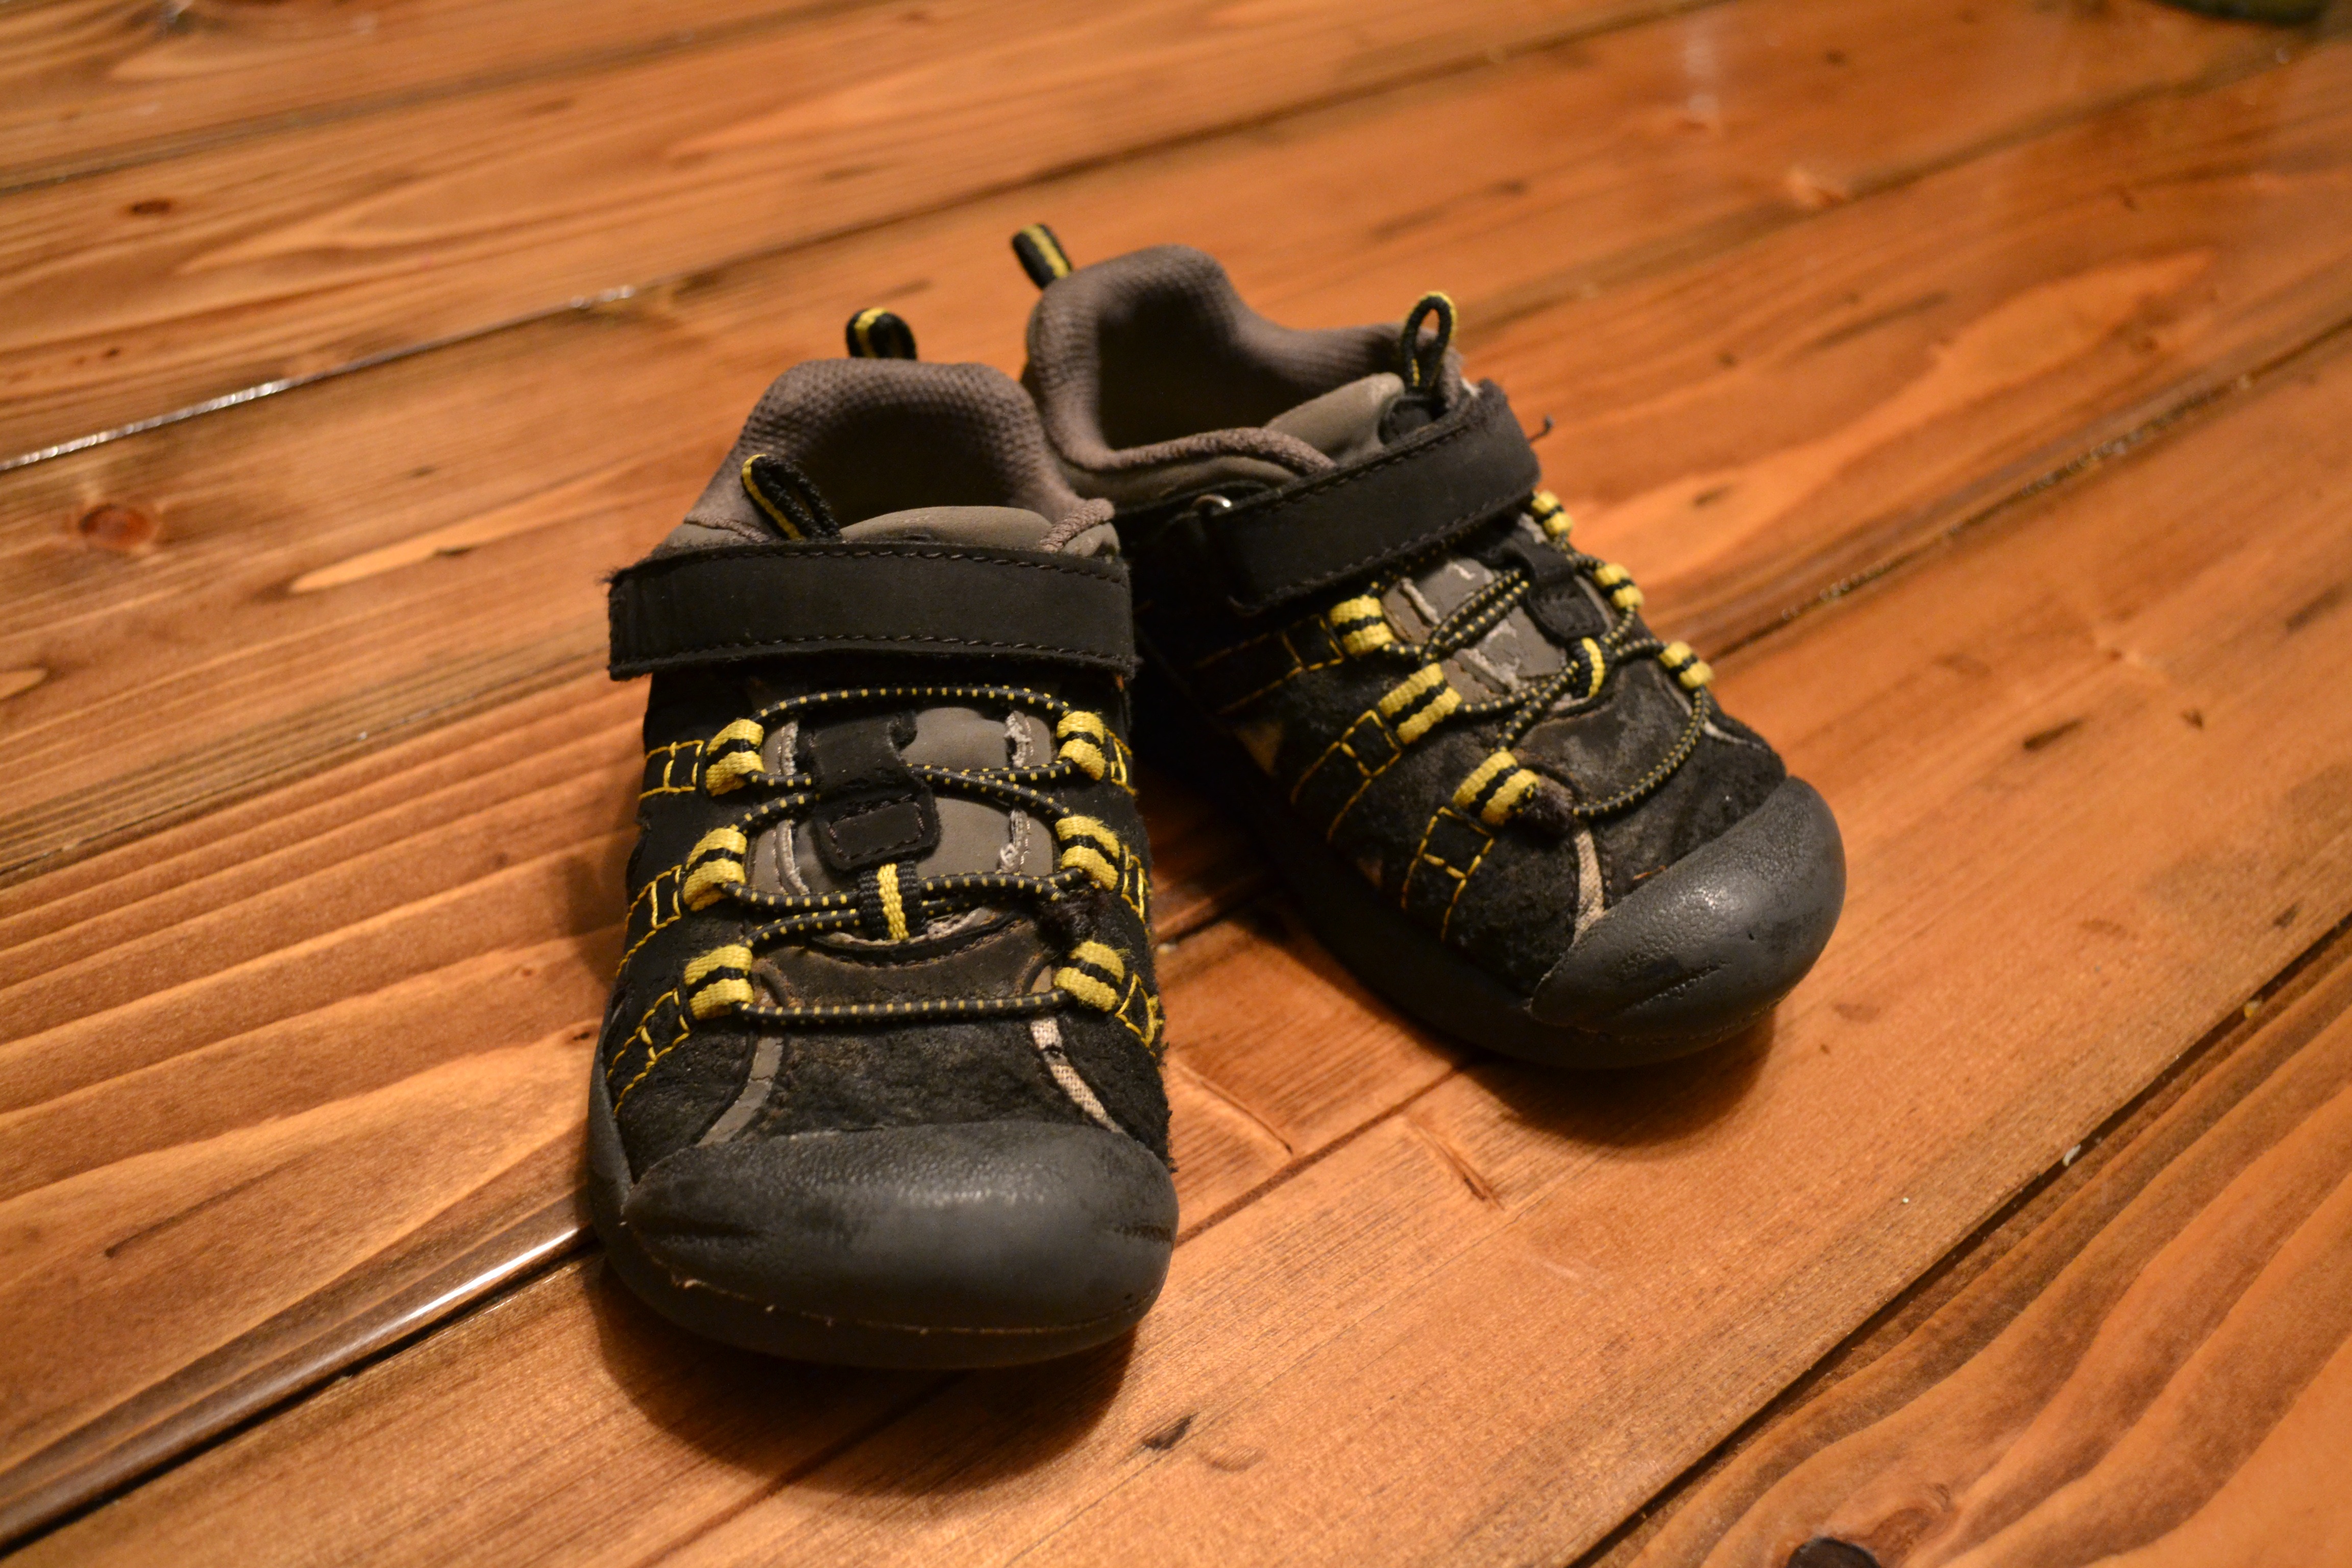
shoe, feet, boy, leg, child, black, yellow, shoes, kids, children, sneakers, footwear, outdoor shoe